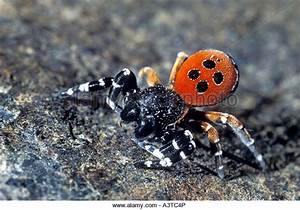
Label: ragno